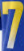
Number: 7